Ceremonial shield from the Tombs of Vergina

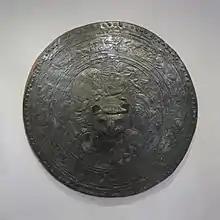
An example of a ceremonial shield similar in function to the Ceremonial Shield from the Tombs of Vergina.

The ceremonial shield of the Tombs of Vergina is a decorative shield found in the Royal Tombs at Aigai (now known as Vergina) in Northeastern Greece. The shield was found alongside other lavish grave goods and the remains of family members of Alexander the Great, including Philip II of Macedon. The ceremonial shield dates to the late fourth century B.C.E. and was discovered in 1976.